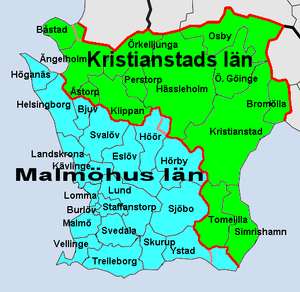
Skånes historie / Skånebilleder
Skåne omtales første gang på skrift i sammenhæng med fredsaftalen mellem danerne og Karl den store i 811. Med i danernes følge var "Osfrid fra Schonen", som formodentlig var en stormand i Skåne under den danske konge. Næste gang Skåne omtales er i sammenhæng med handelsmanden Wulfstans rejse langs med sydkysten af Østersøen ca. 870. Han oplyser, at han rejste fra Hedeby til Truso ved floden Vistula på 7 dage og først havde "Vendland" til højre og Langeland, Lolland, Falster og Skåne til venstre og at "alle disse lande hører til Danmark". I den sidste halvdel af det 10. århundrede findes Skåne omtalt i de islandske skrifter, men de blev ikke nedskrevet før end år 1100, og derfor har materialet mangler set i en kildekritisk sammenhæng. Ofte finder man kongelister fra Skåne, som omtaler en lang række konger fra ældre tider, men de er alle sammen sagnkonger, der omtales i Middelalderen, og som sådan ved vi ikke, om de er rene fantasiprodukter eller om nogle af dem har eksisteret i virkeligheden.